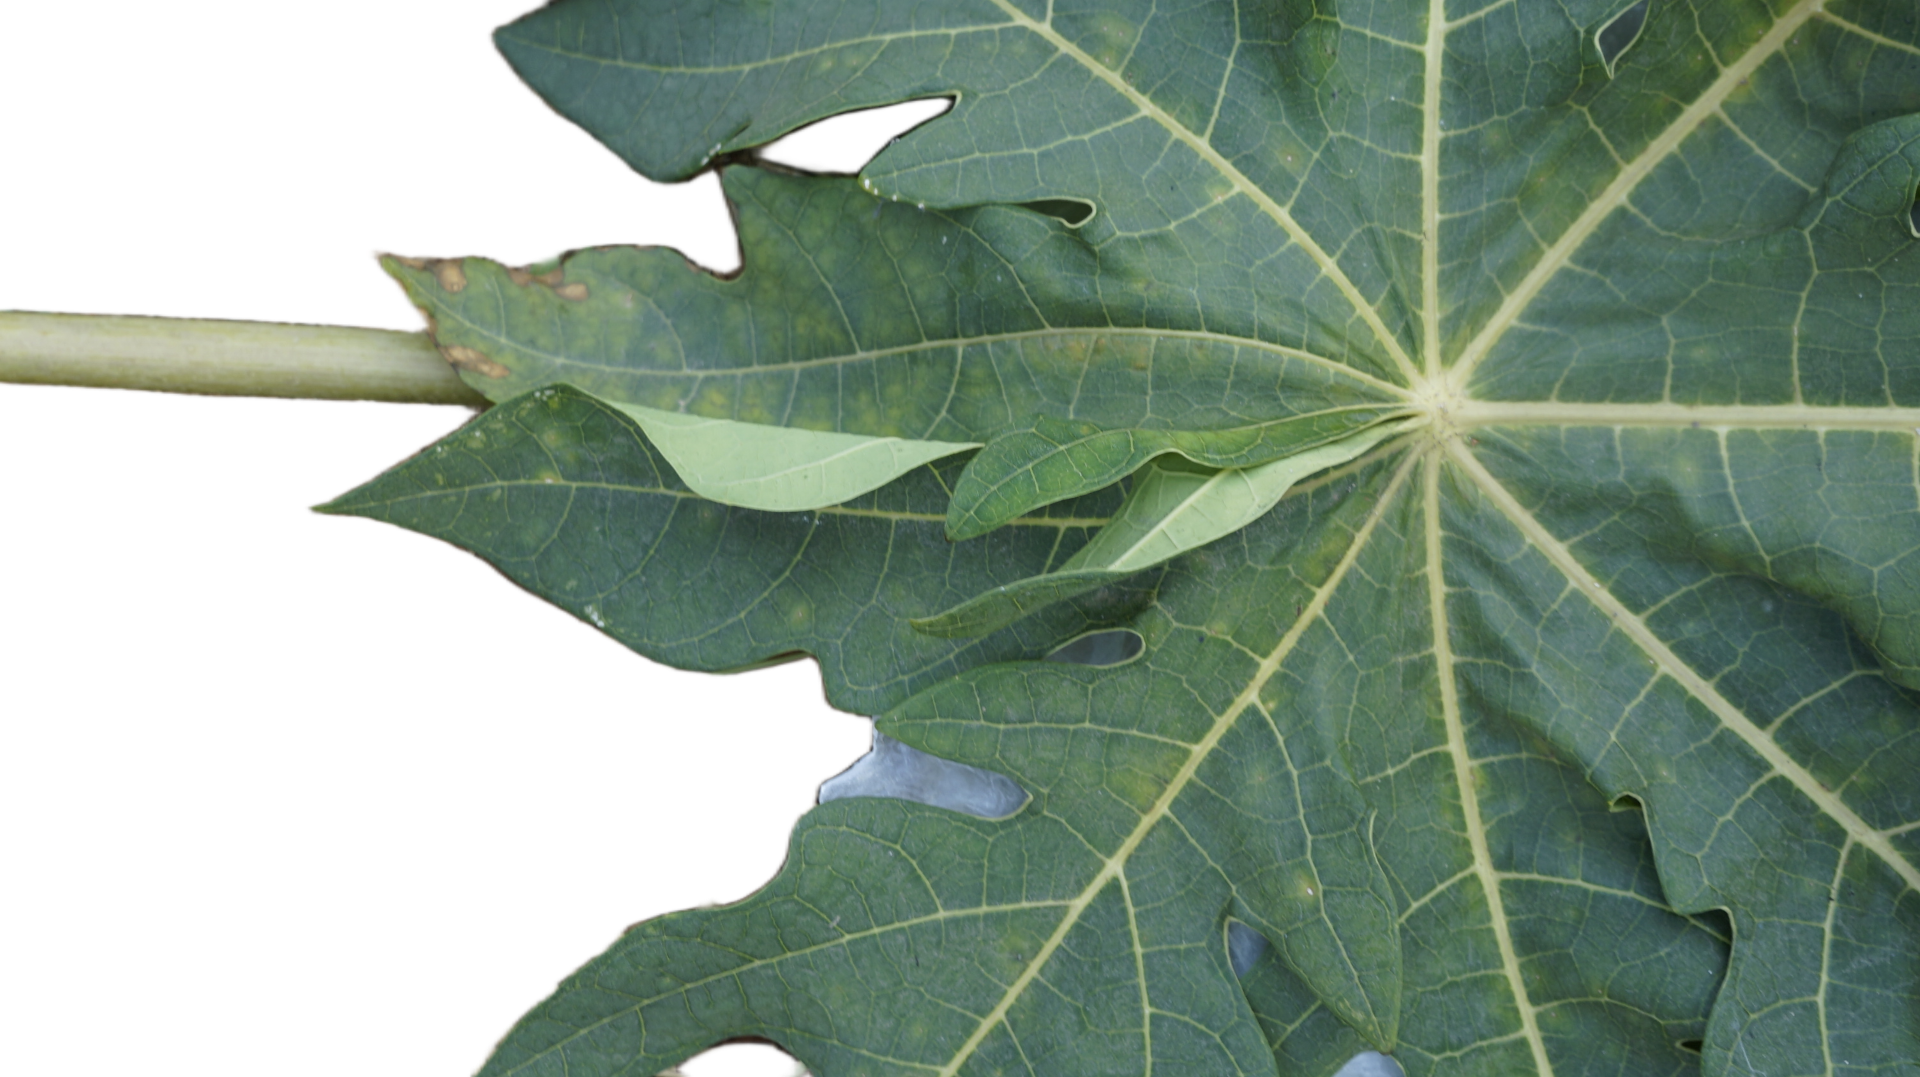
Crop: Papaya
Label: Bacterial_Blight